Fausto Fanti

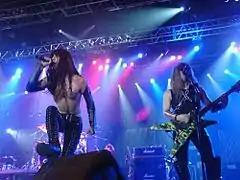
Bruno Sutter "(left)" and Fanti "(right)" performing as Detonator and Blondie Hammett respectively at a Massacration concert

Fanti was born in Petrópolis on October 20, 1978. In 1999 he founded Hermes & Renato alongside his friends Marco Antônio Alves, Adriano Silva, Felipe Torres and Bruno Sutter; he briefly attended an advertising course in college before asking for a leave of absence to dedicate himself solely to Hermes & Renato. Known for their off-color humor, frequently reliant on pop culture references, they amassed a strong cult following throughout the late 1990s/early to mid-2000s during their tenure on MTV Brasil. Considered by his peers the group's "leader" and "intellectual mentor", Fanti portrayed some of its most well-known characters, such as the titular "Renato", "Gozo the Clown" (a parody of Bozo), "Padre Gato" ("Hot Priest") and "Blondie Hammett", the guitarist of comedy band Massacration; he also served as one of Massacration's main lyricists/composers alongside Bruno Sutter. Hermes & Renato briefly changed its name to ""Banana Mecânica"" from 2010 to 2013 after leaving MTV to join Record, recovering the former name after returning to MTV, where they stayed until the channel ceased its activities.